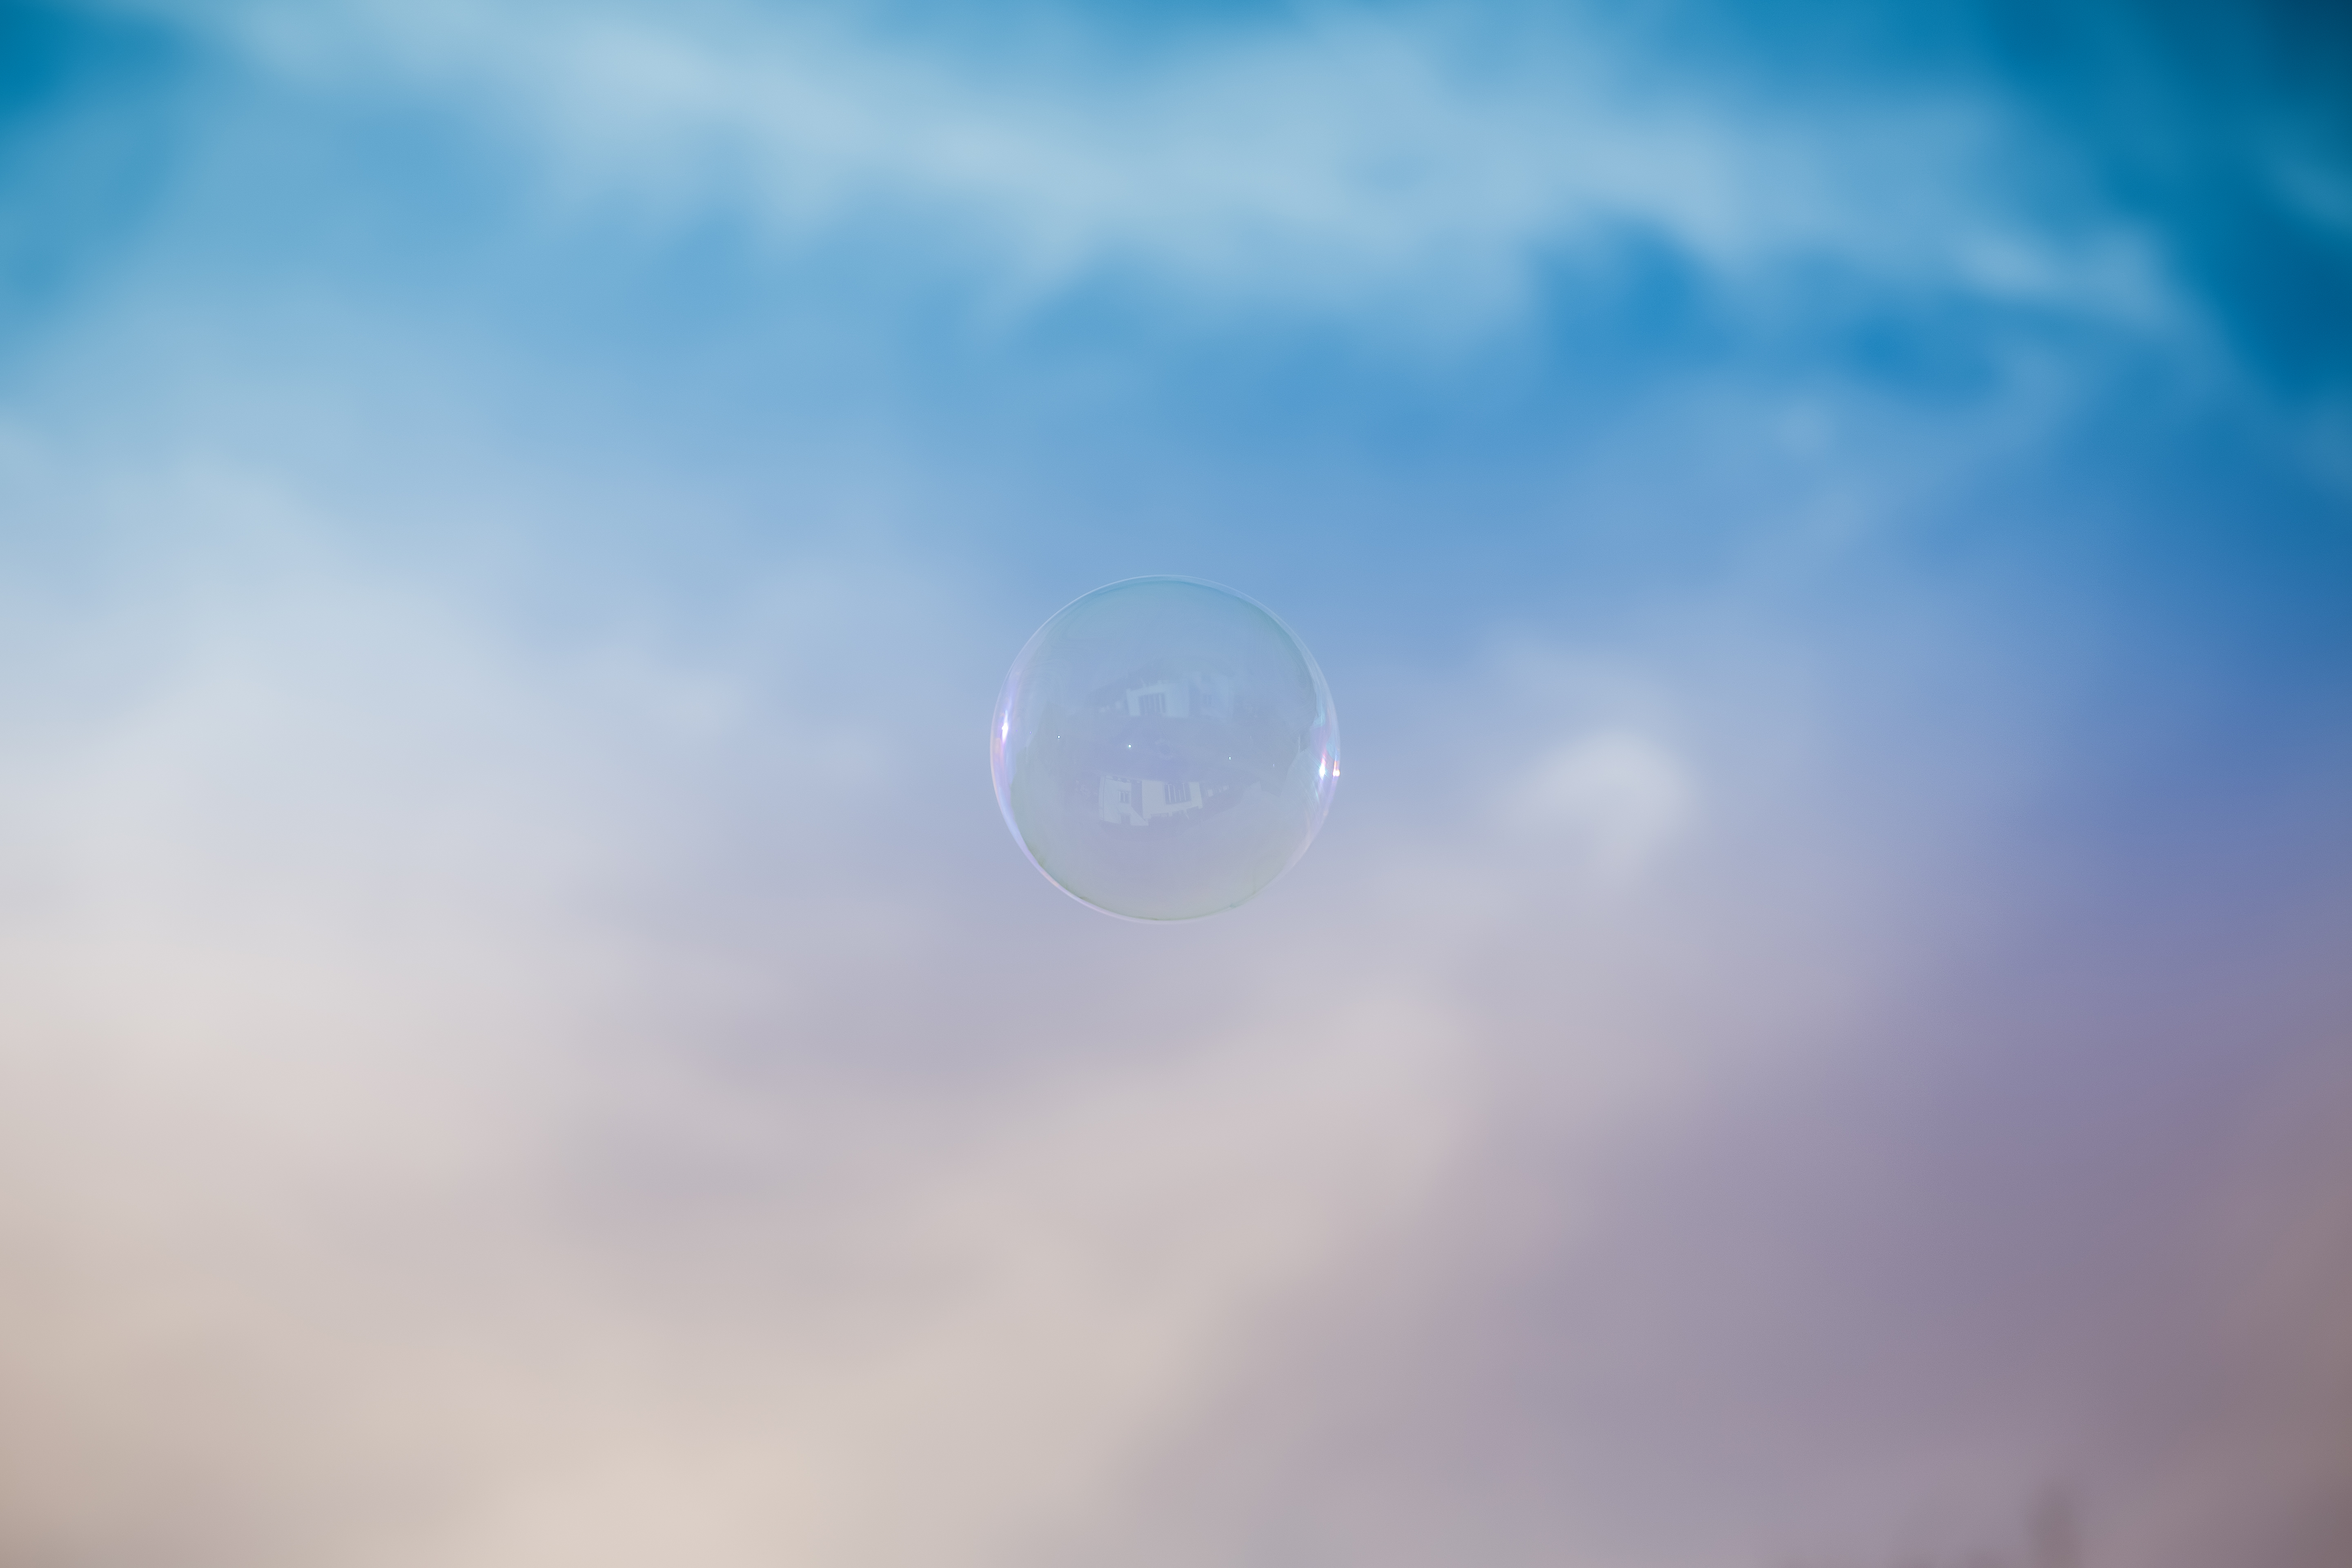
cloud, sky, sunlight, atmosphere, bubble, circle, clouds, meteorological phenomenon, atmosphere of earth